Emraan Hashmi filmography

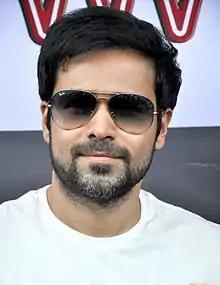
Hashmi in 2012

Emraan Hashmi is an Indian actor who works in Hindi films. He debuted in "Footpath" (2003), and went on to star in "Murder" (2004), (2004), "Zeher" (2005), "Aashiq Banaya Aapne" (2005) and "Gangster" (2006). However, this followed with roles in films that underperformed at the box office before starring in the acclaimed drama "Awarapan" (2007).